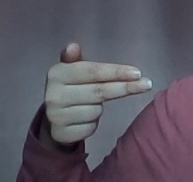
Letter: ghain